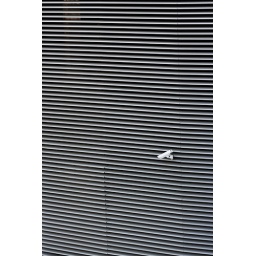
Security cam on an office building in Munich.